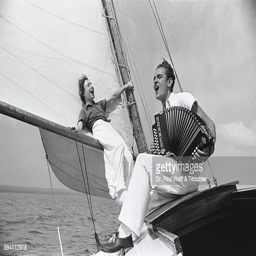
man with accordion and woman on a sailing ship